John Kinney Gang

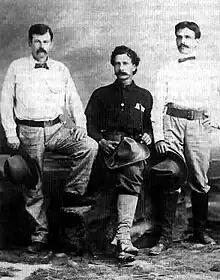
John Kinney Gang members with John Kinney at left side

The John Kinney Gang, also known as the Rio Grande Posse, was an outlaw gang of the Old West which operated during the mid-1870s into the mid-1880s.